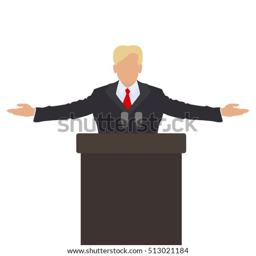
the politician behind the podium .